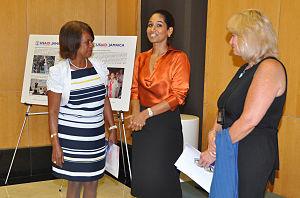
Lisa Hanna, née le 27 août 1975 à Kingston en Jamaïque, est une femme politique jamaïcaine, qui a été couronnée Miss Monde 1993.